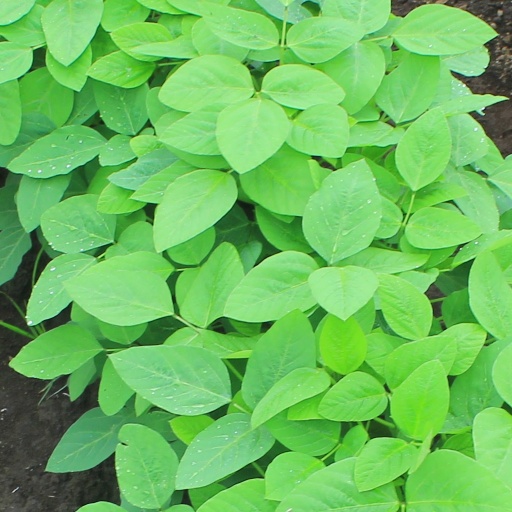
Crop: soybean